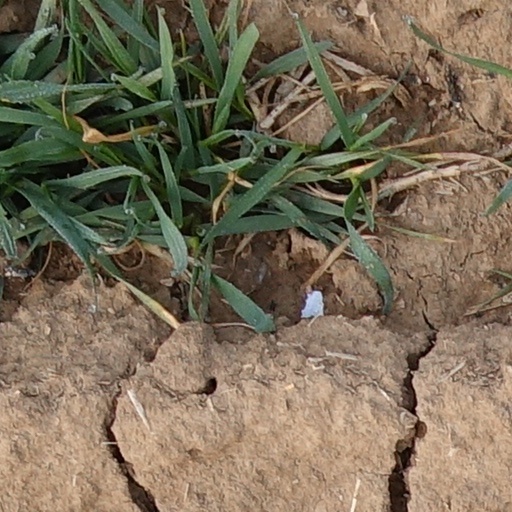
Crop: wheat